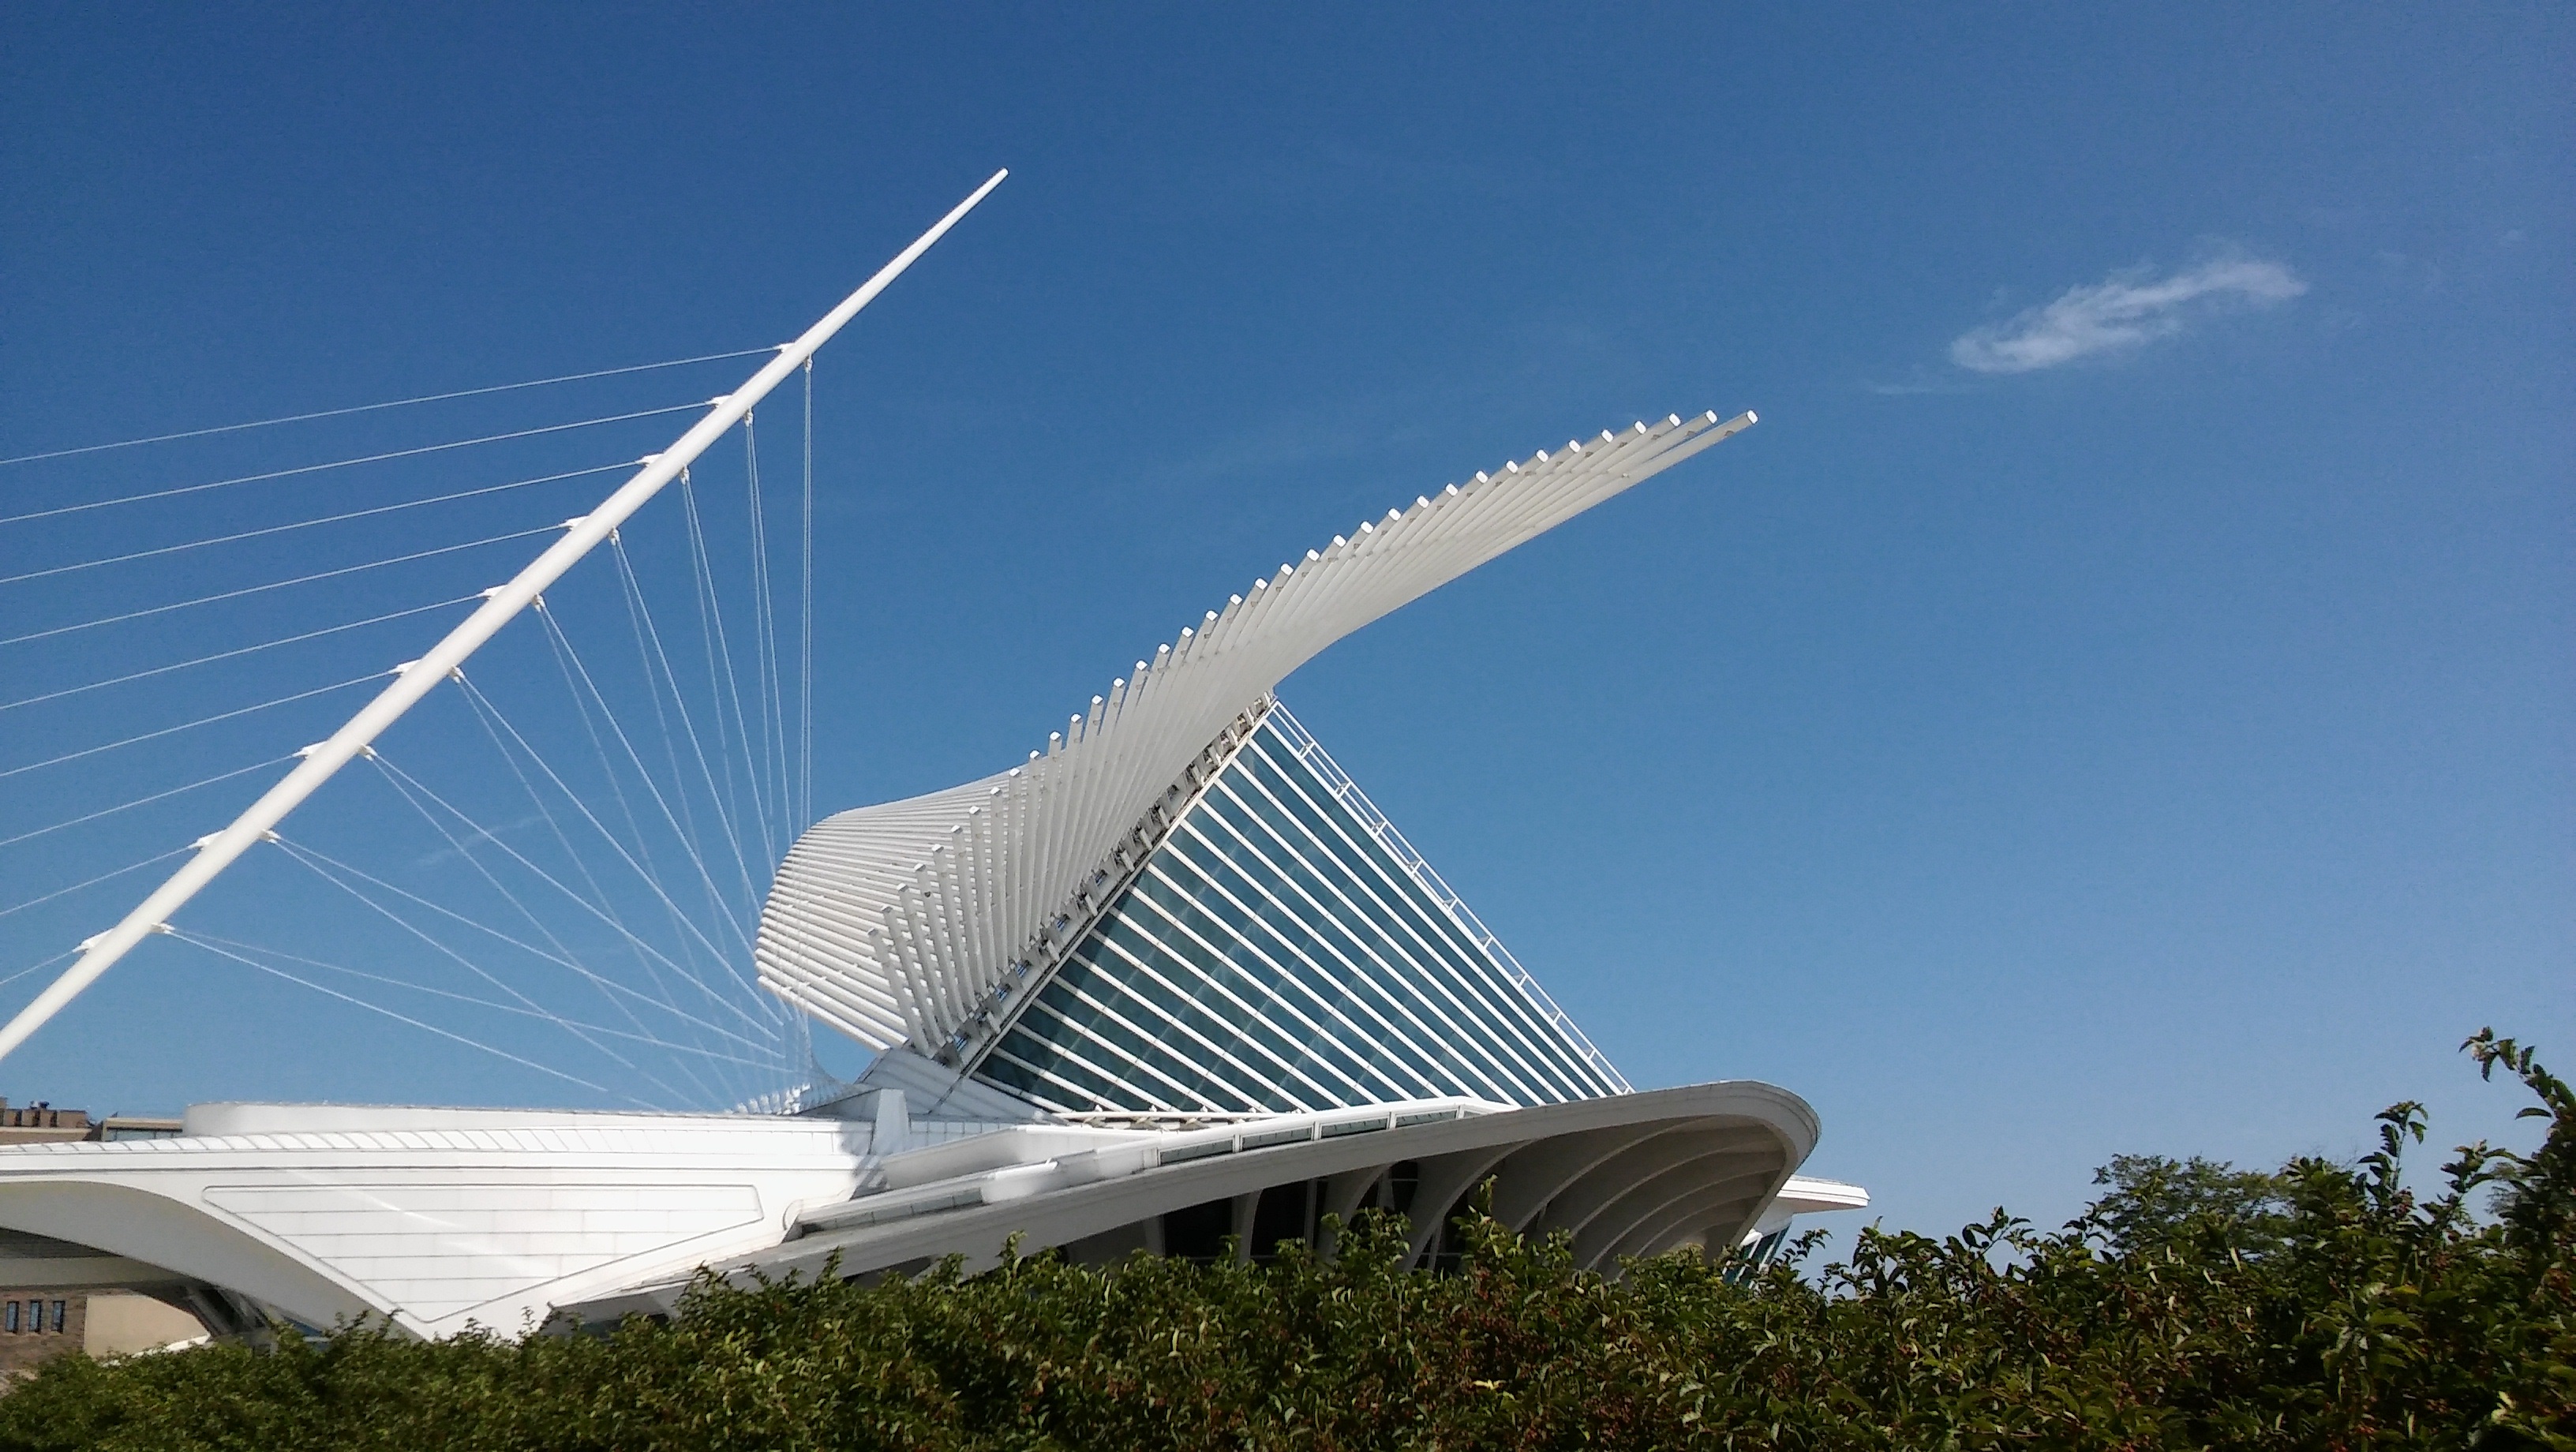
wing, architecture, structure, sky, skyline, lake, wind, building, city, skyscraper, urban, cityscape, downtown, travel, museum, usa, harbor, blue, waterfront, stadium, energy, outdoors, michigan, lakefront, midwest, wisconsin, milwaukee, cable stayed bridge, wi, sport venue